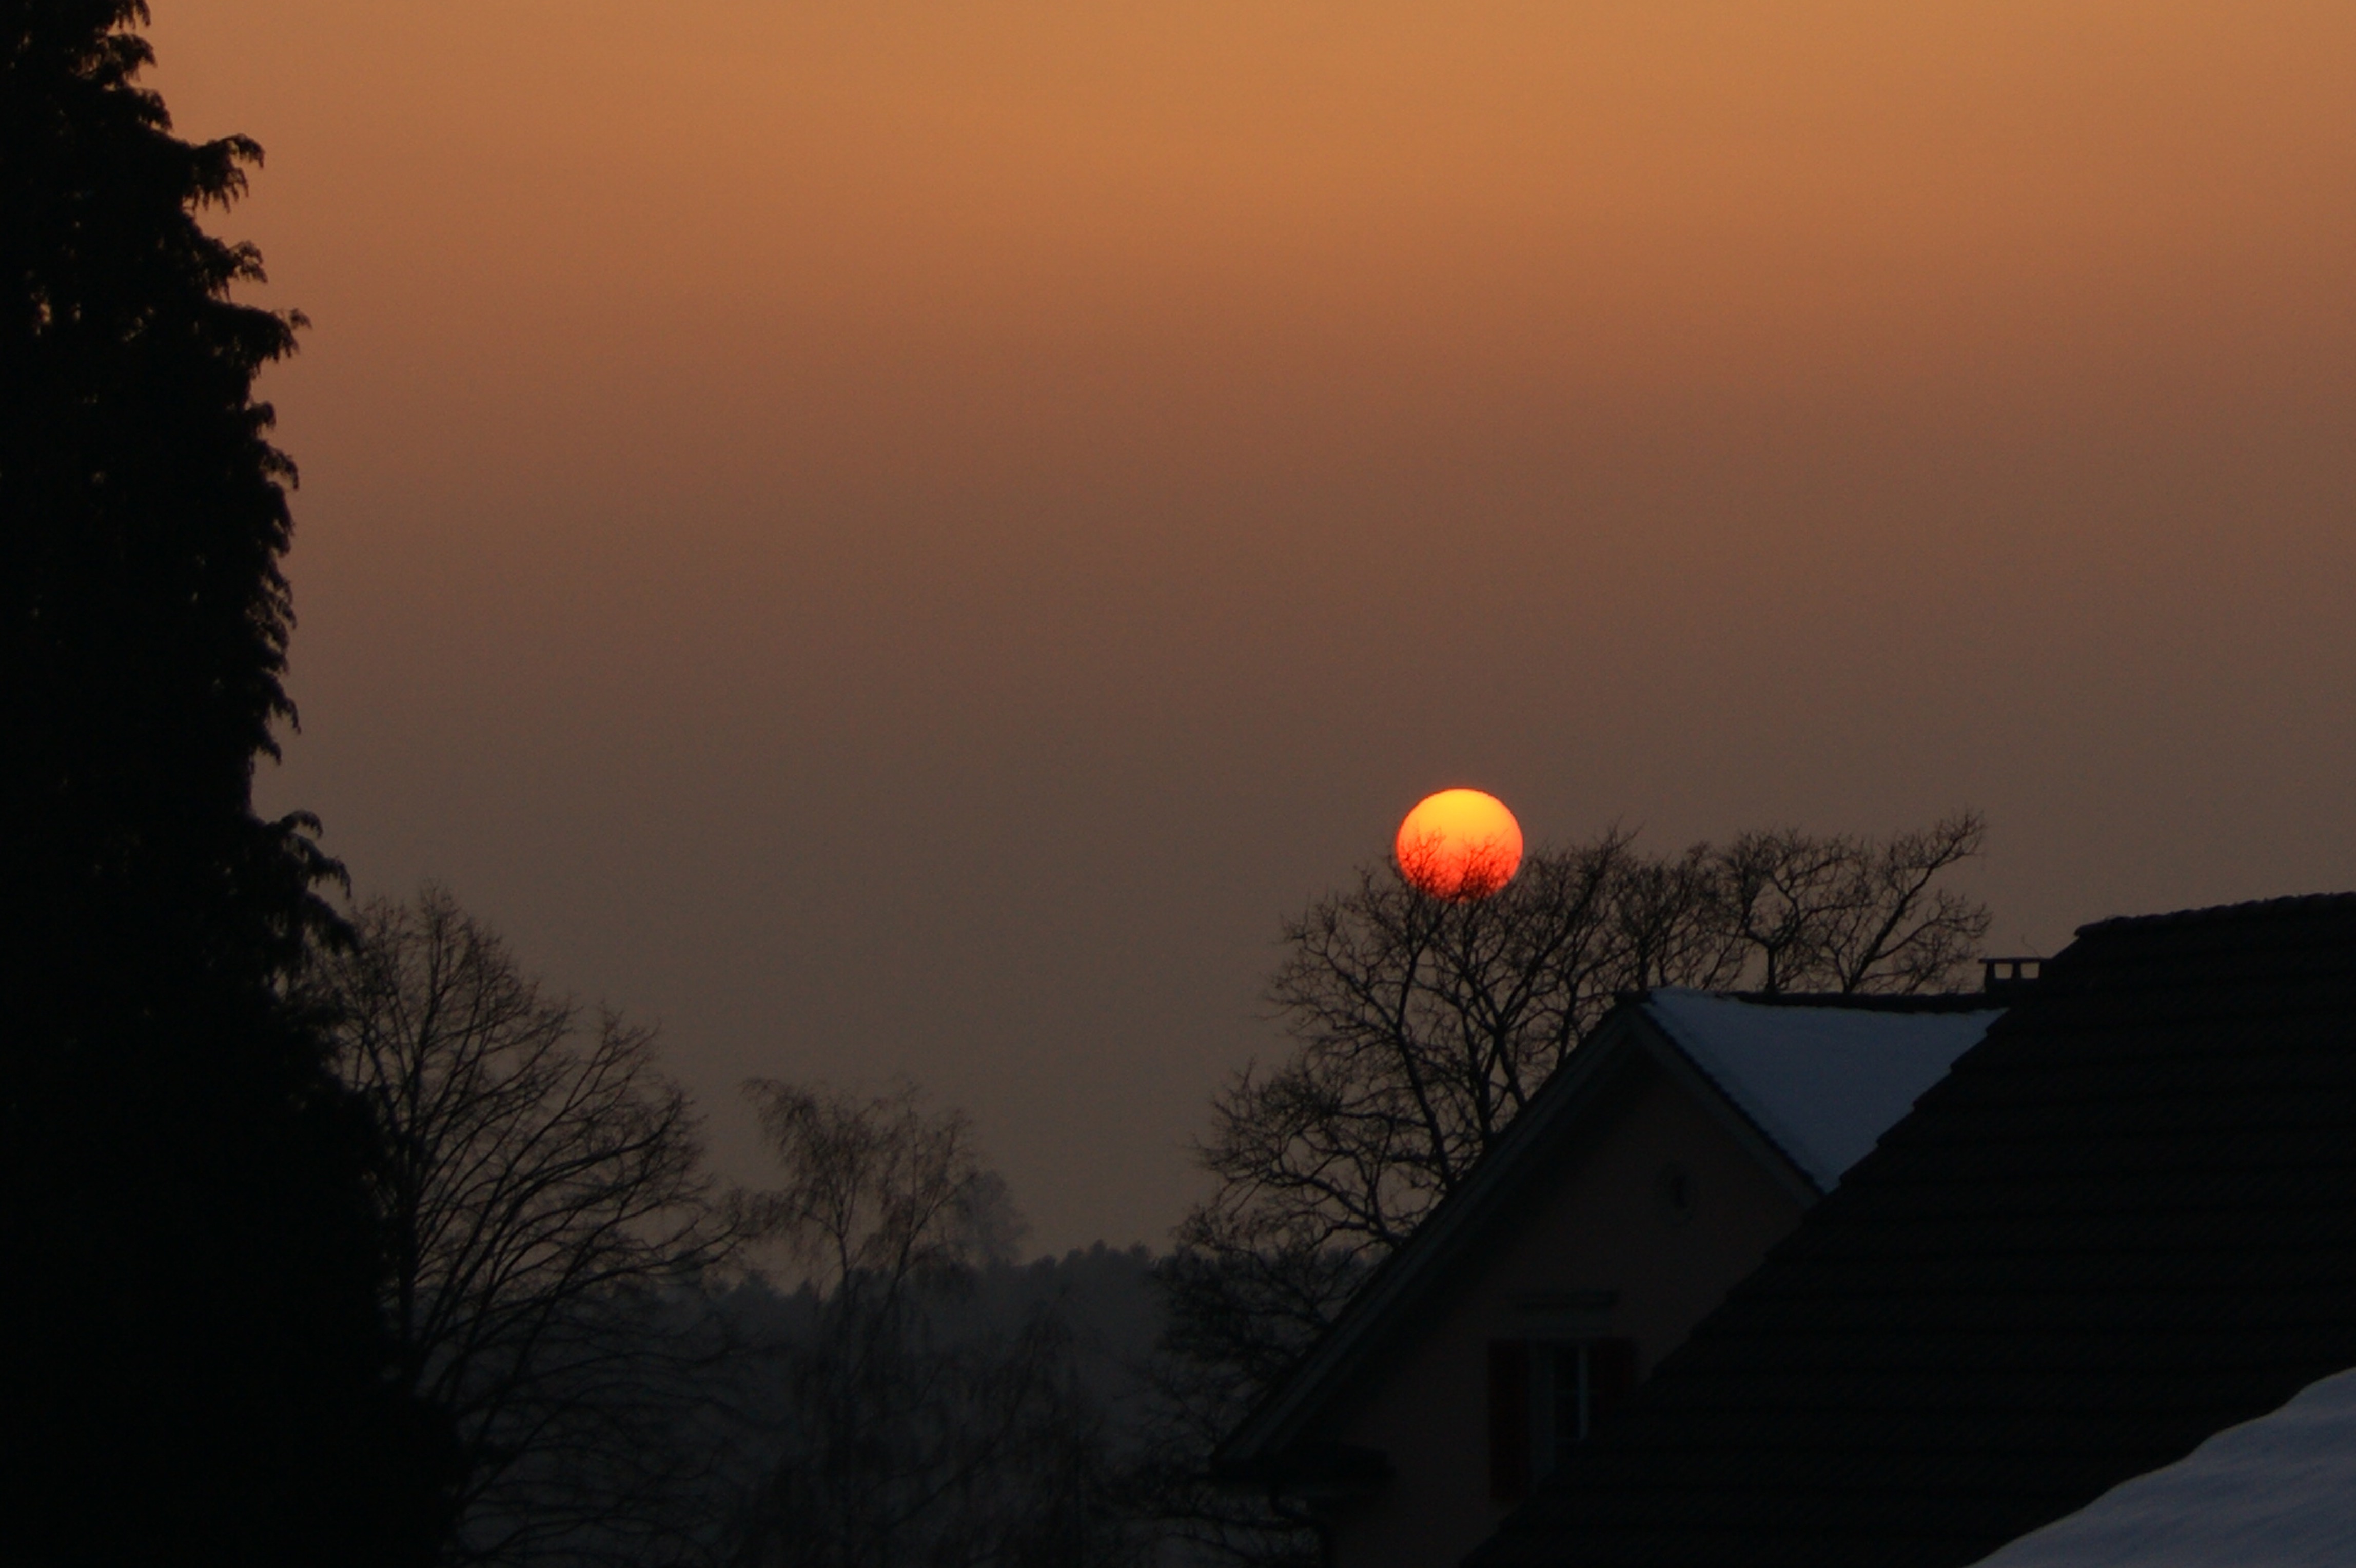
light, cloud, sky, sun, sunrise, sunset, night, sunlight, morning, dawn, atmosphere, home, dusk, evening, darkness, moon, full moon, moonlight, trees, afterglow, astronomical object, atmospheric phenomenon